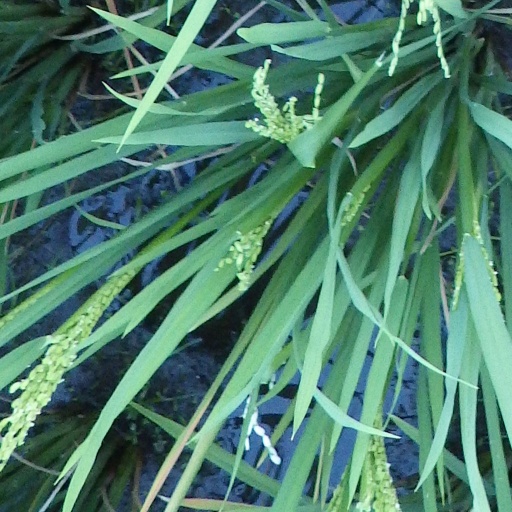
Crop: rice